The Big Little Person

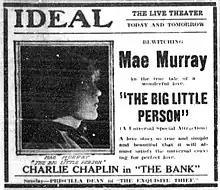
Newspaper advertisement.

The Big Little Person is a 1919 American silent romantic drama film produced and distributed by Universal Pictures. Based on the novel of the same name by Rebecca Lane Hooper Eastman, the film was directed by Robert Z. Leonard and starred his then-wife and muse Mae Murray. Rudolph Valentino, who was credited as M. Rodolpho De Valentina, had a supporting role. The film is now considered lost.